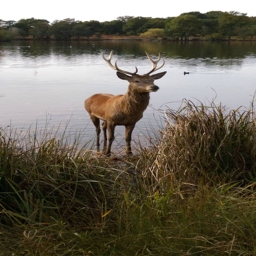
i took this photo of a deer and wanted to share it with someone : pics